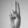
ASL letter: U